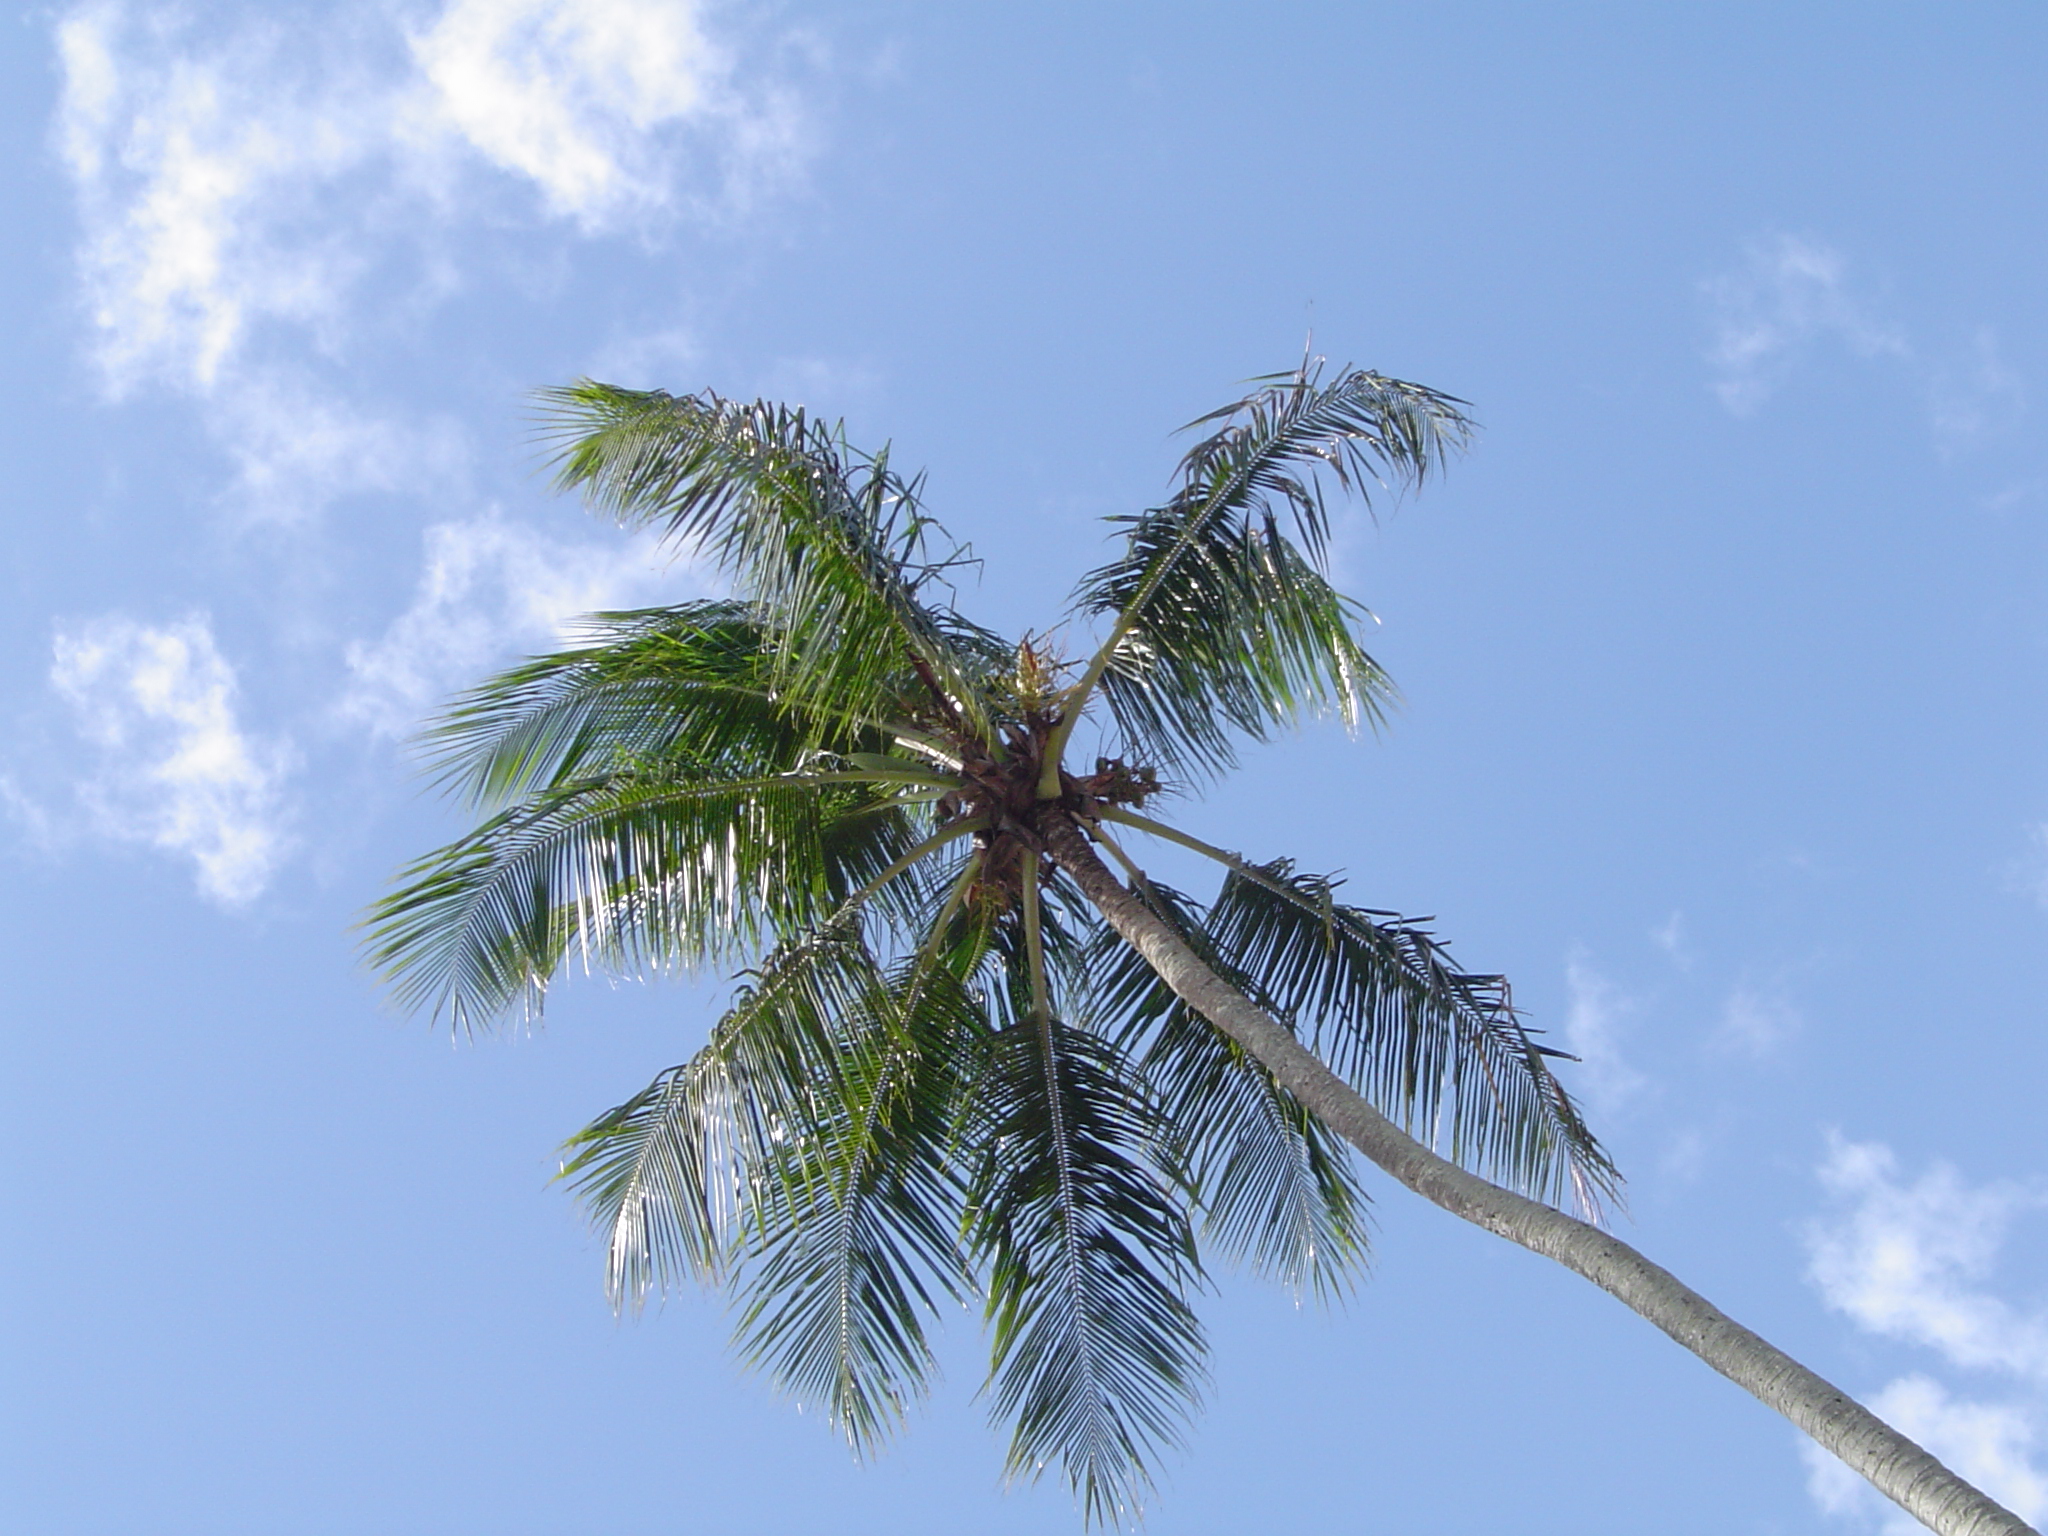
tree, branch, plant, sky, leaf, flower, wind, palm, botany, flora, coqueiro, tropics, coconutpalm, flowering plant, woody plant, land plant, arecales, palm family, borassus flabellifer